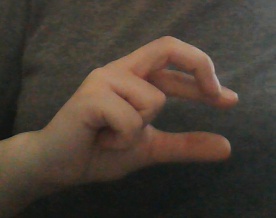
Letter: thal